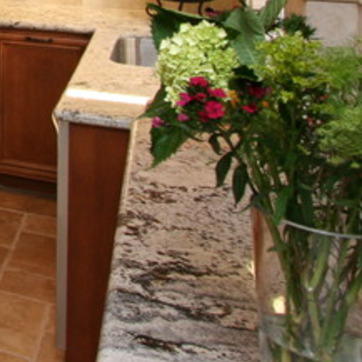
Material: polishedstone